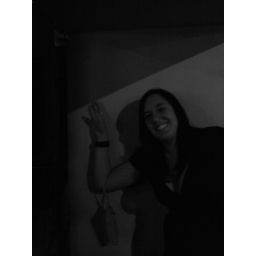
at the grafton. posing in front of the bare wall she stole a &amp;quot;tapestry&amp;quot; from.